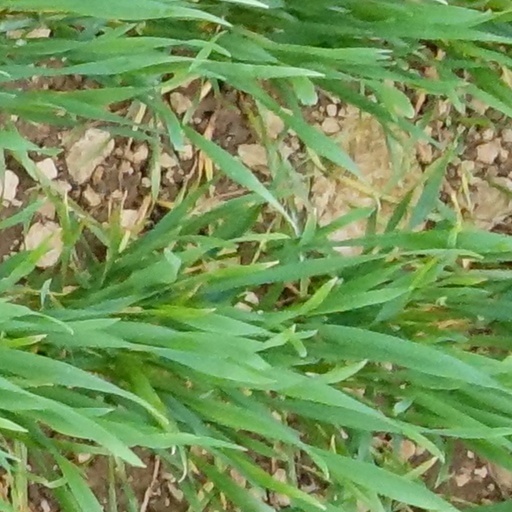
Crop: wheat